Iloura Reserve

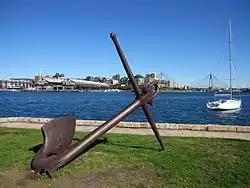
Peacock Point, 2009

Iloura Reserve is a heritage-listed public reserve on the site of a former timber yard at 10–20 Weston Street, Balmain East, Inner West Council, Sydney New South Wales, Australia. Following the resumption of the timber yard for public space in the 1960s, the present reserve was designed and laid out by landscape architect Bruce Mackenzie and constructed in two stages: stage one in 1970 and stage two in 1981. It is also known as Peacock Point and Illoura. The reserve is owned by the Inner West Council. It was added to the New South Wales State Heritage Register on 29 November 2013.